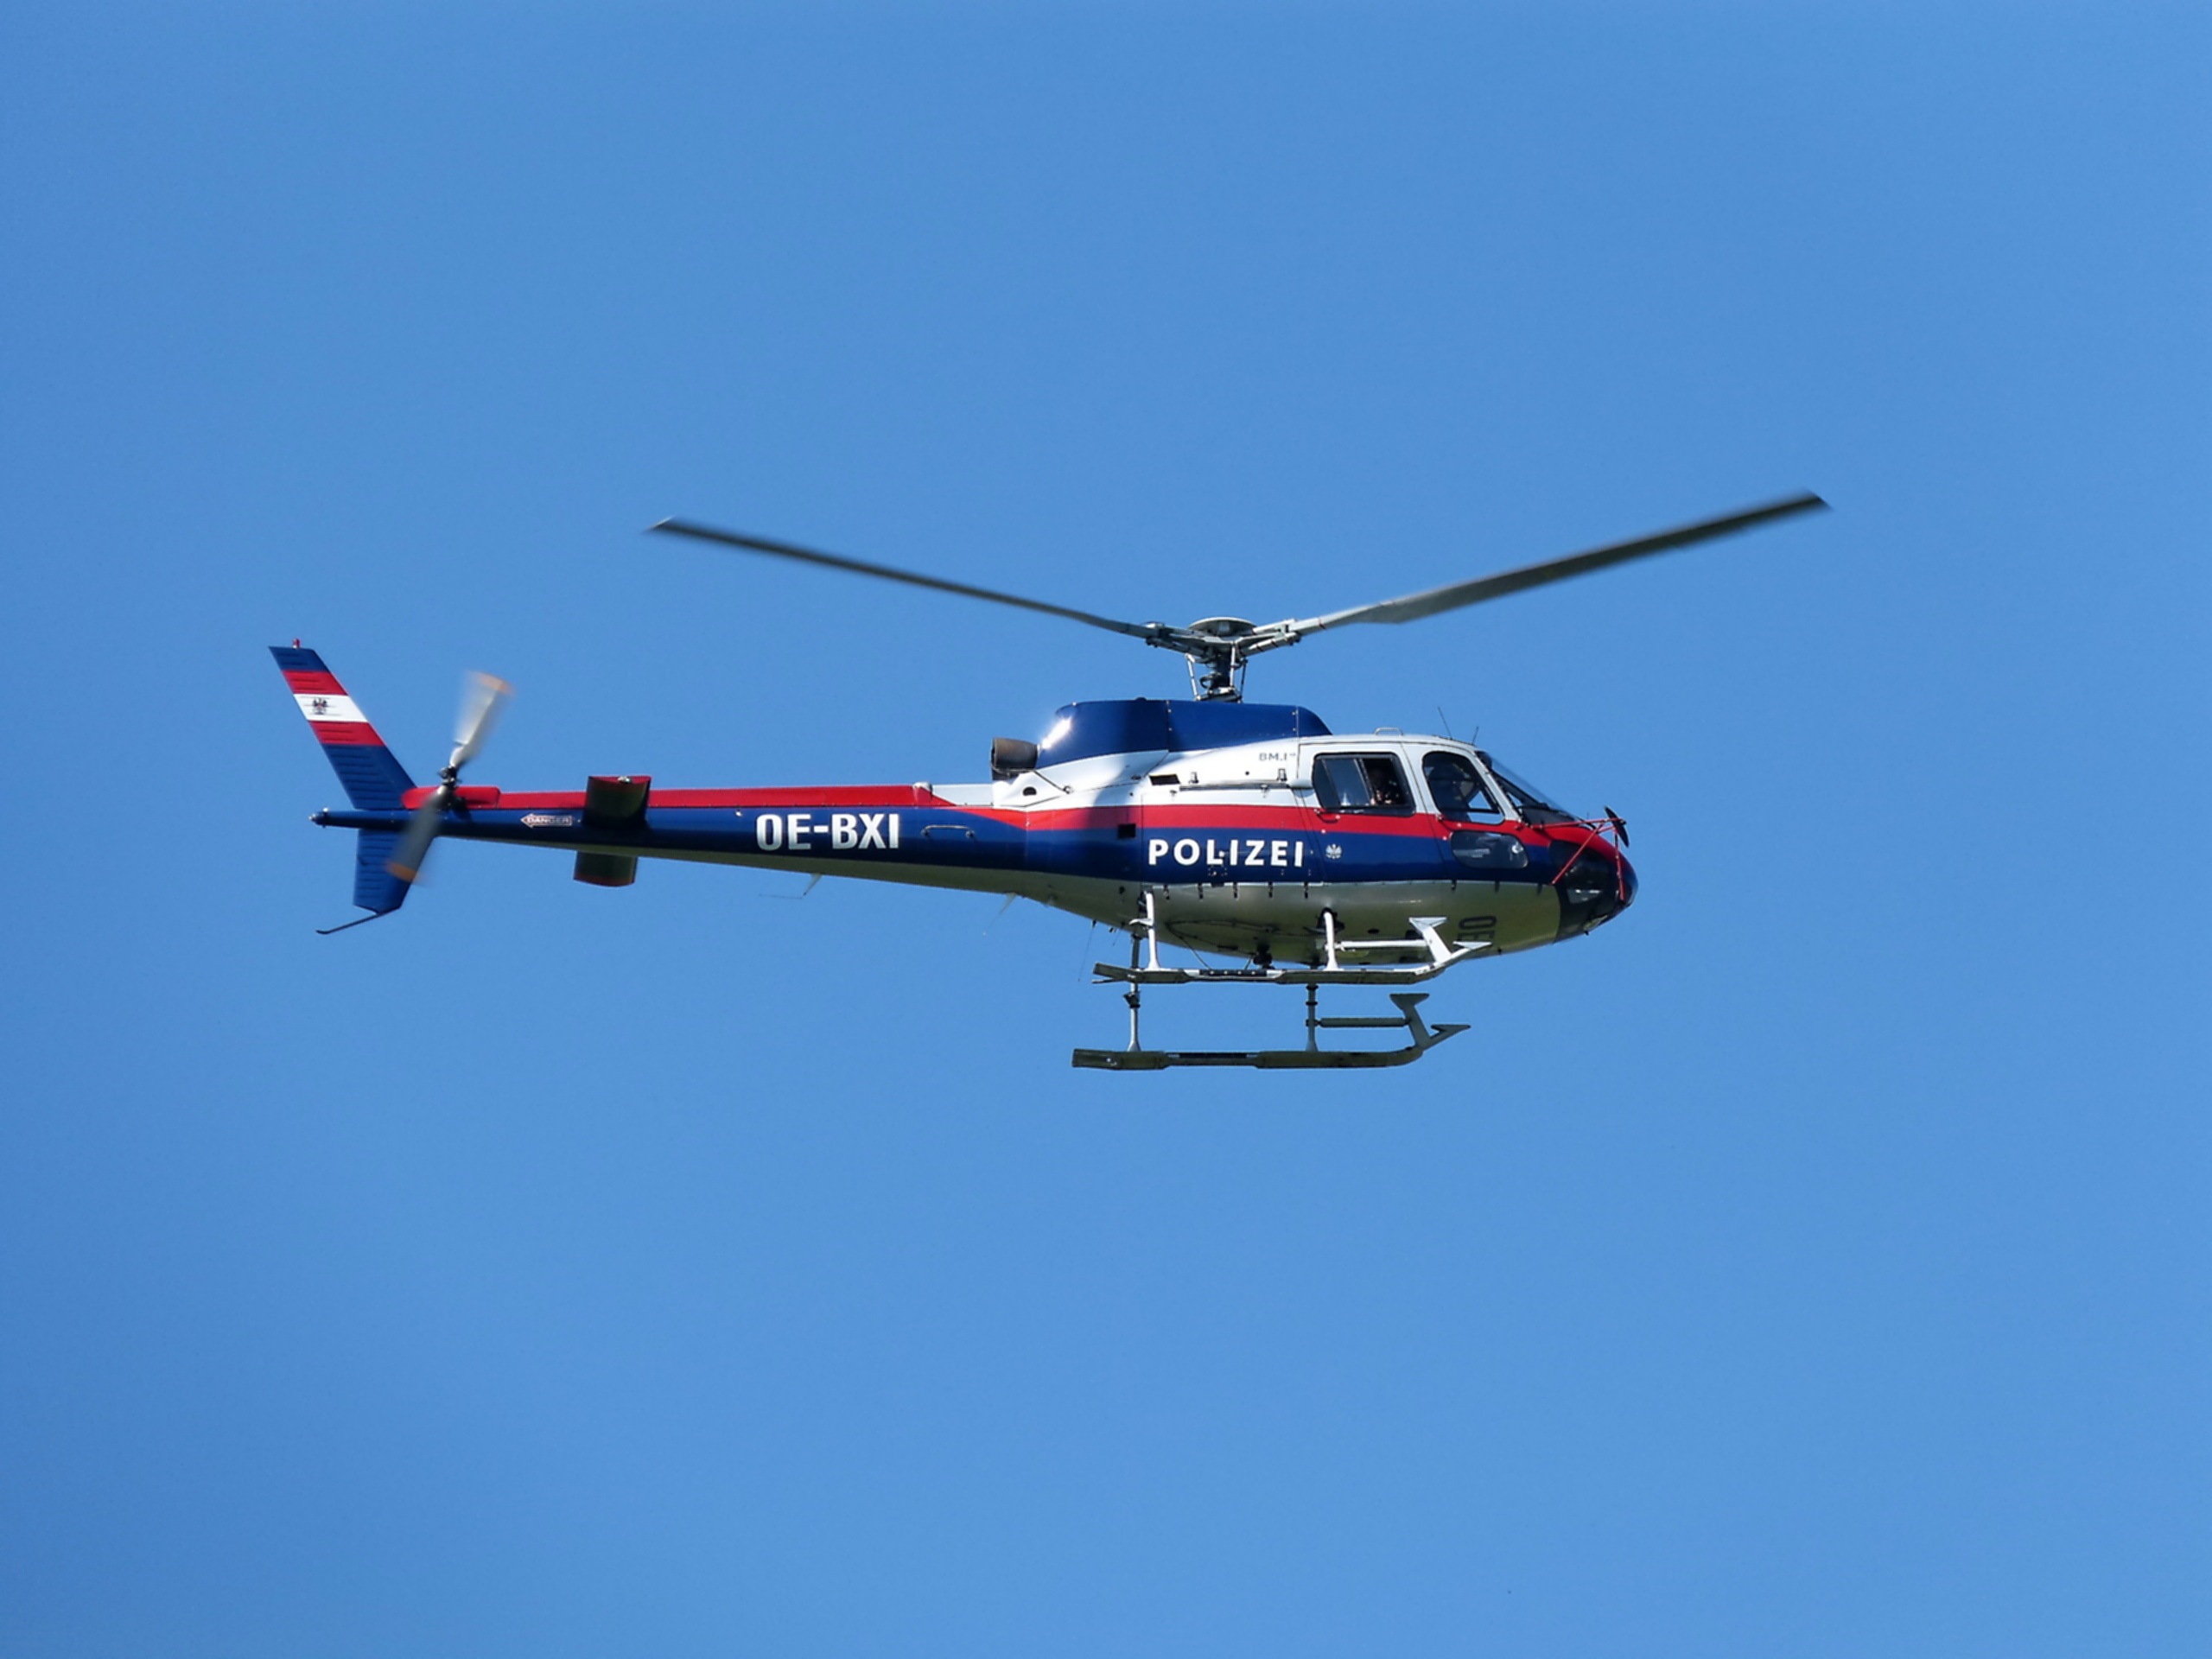
sky, aircraft, heaven, vehicle, aviation, flight, blue, helicopter, police, propeller, protection, rotorcraft, air force, atmosphere of earth, helicopter rotor, military helicopter, bell 412